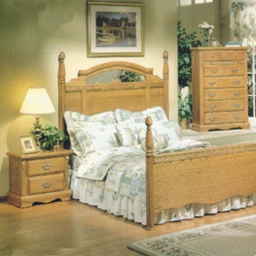
Room type: bedroom